Wyższa Szkoła Filologiczna

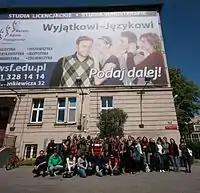
The university building and a group of students

Wyższa Szkoła Filologiczna is located in a four-storey building in the city center of Wrocław. The university facilities include 5 lecture halls equipped with PA systems and beamers, and 25 classrooms. WSF has its own library and reading room, as well as two computer rooms with broadband Internet connection. The whole building is covered with free wireless Internet access.